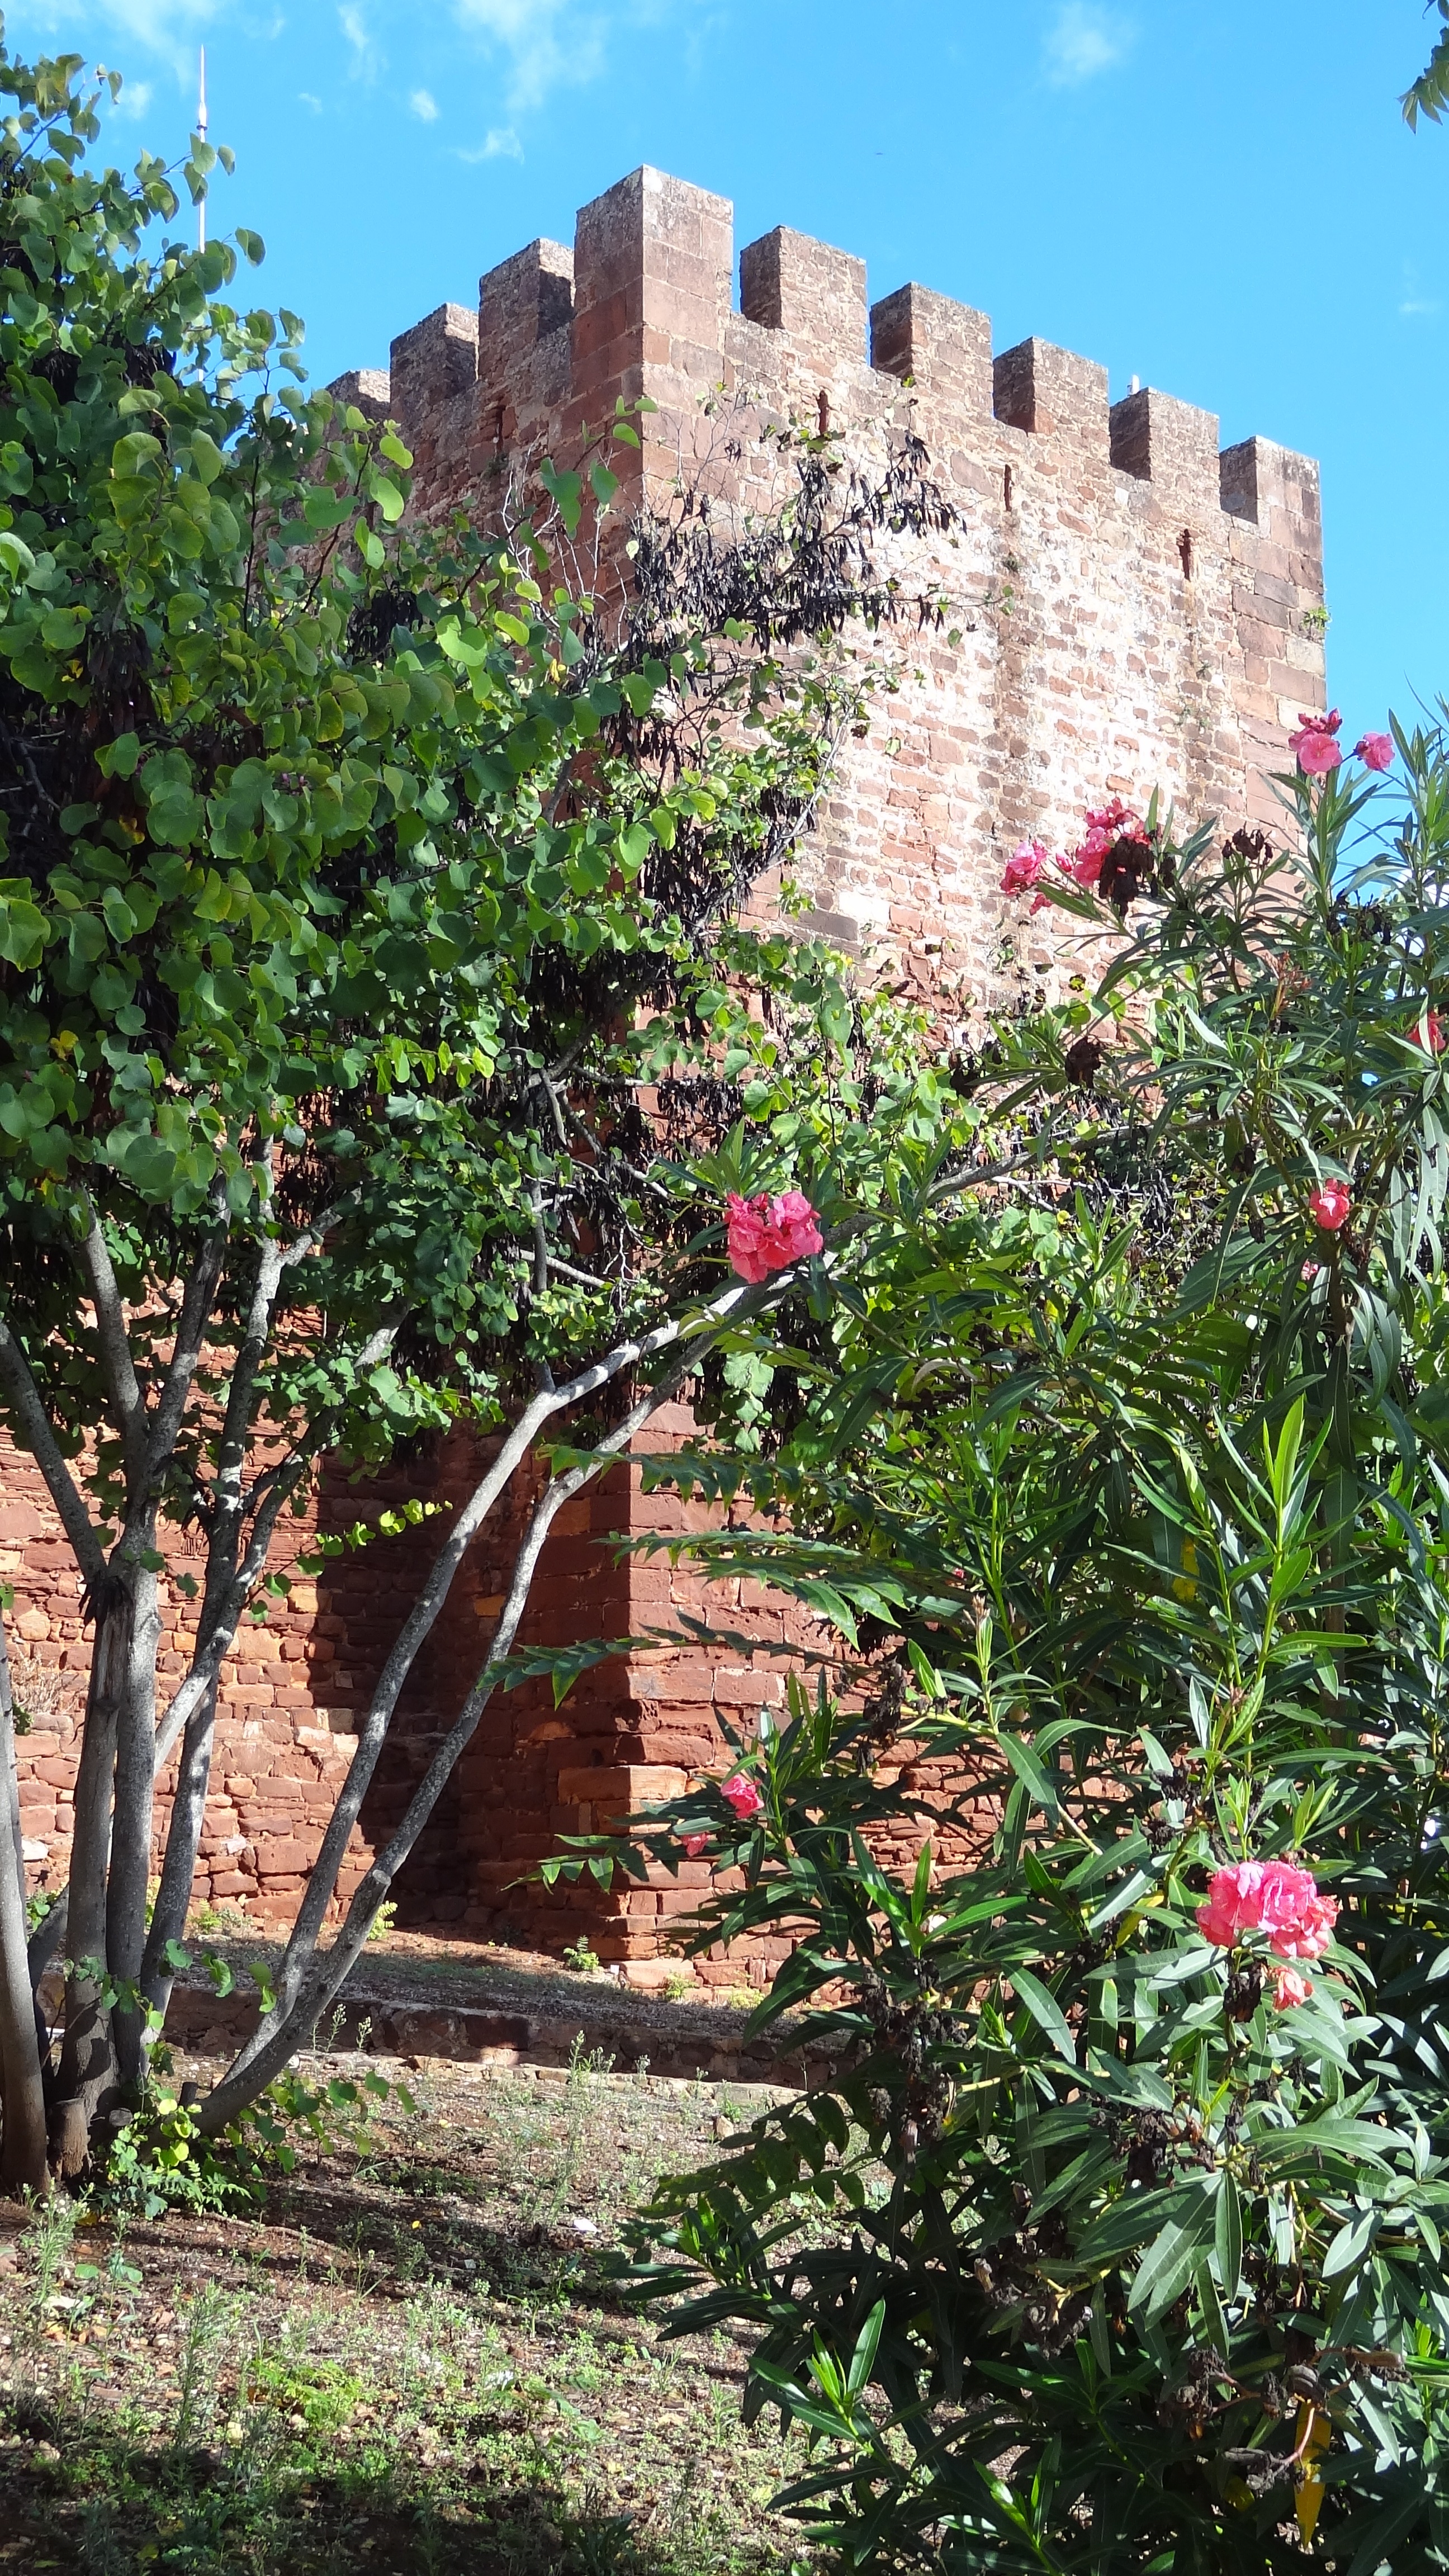
tree, plant, flower, village, tower, botany, garden, flora, shrub, portugal